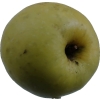
Label: Apple 13